Blake's 7

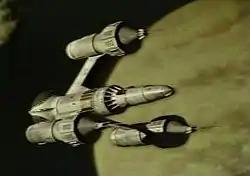
"Liberator", the alien starship used by Blake and his crew for series 1 to 3

The "Liberator" is recaptured by the people that built it and Orac's prophecy is fulfilled when it destroys an identical space vehicle. Blake wants to attack the heart of the Federation and he targets the main computer control facility on Earth. Avon agrees to help on the condition that Blake gives him "Liberator" when the Federation has been destroyed. Blake, Avon, Vila and Gan reach the control facility and find an empty room. Travis reveals that the computer facility was secretly relocated years before and the old location was left as a decoy. Blake and his crew escape but Travis throws a grenade in the confined area and Gan is killed by falling rubble.